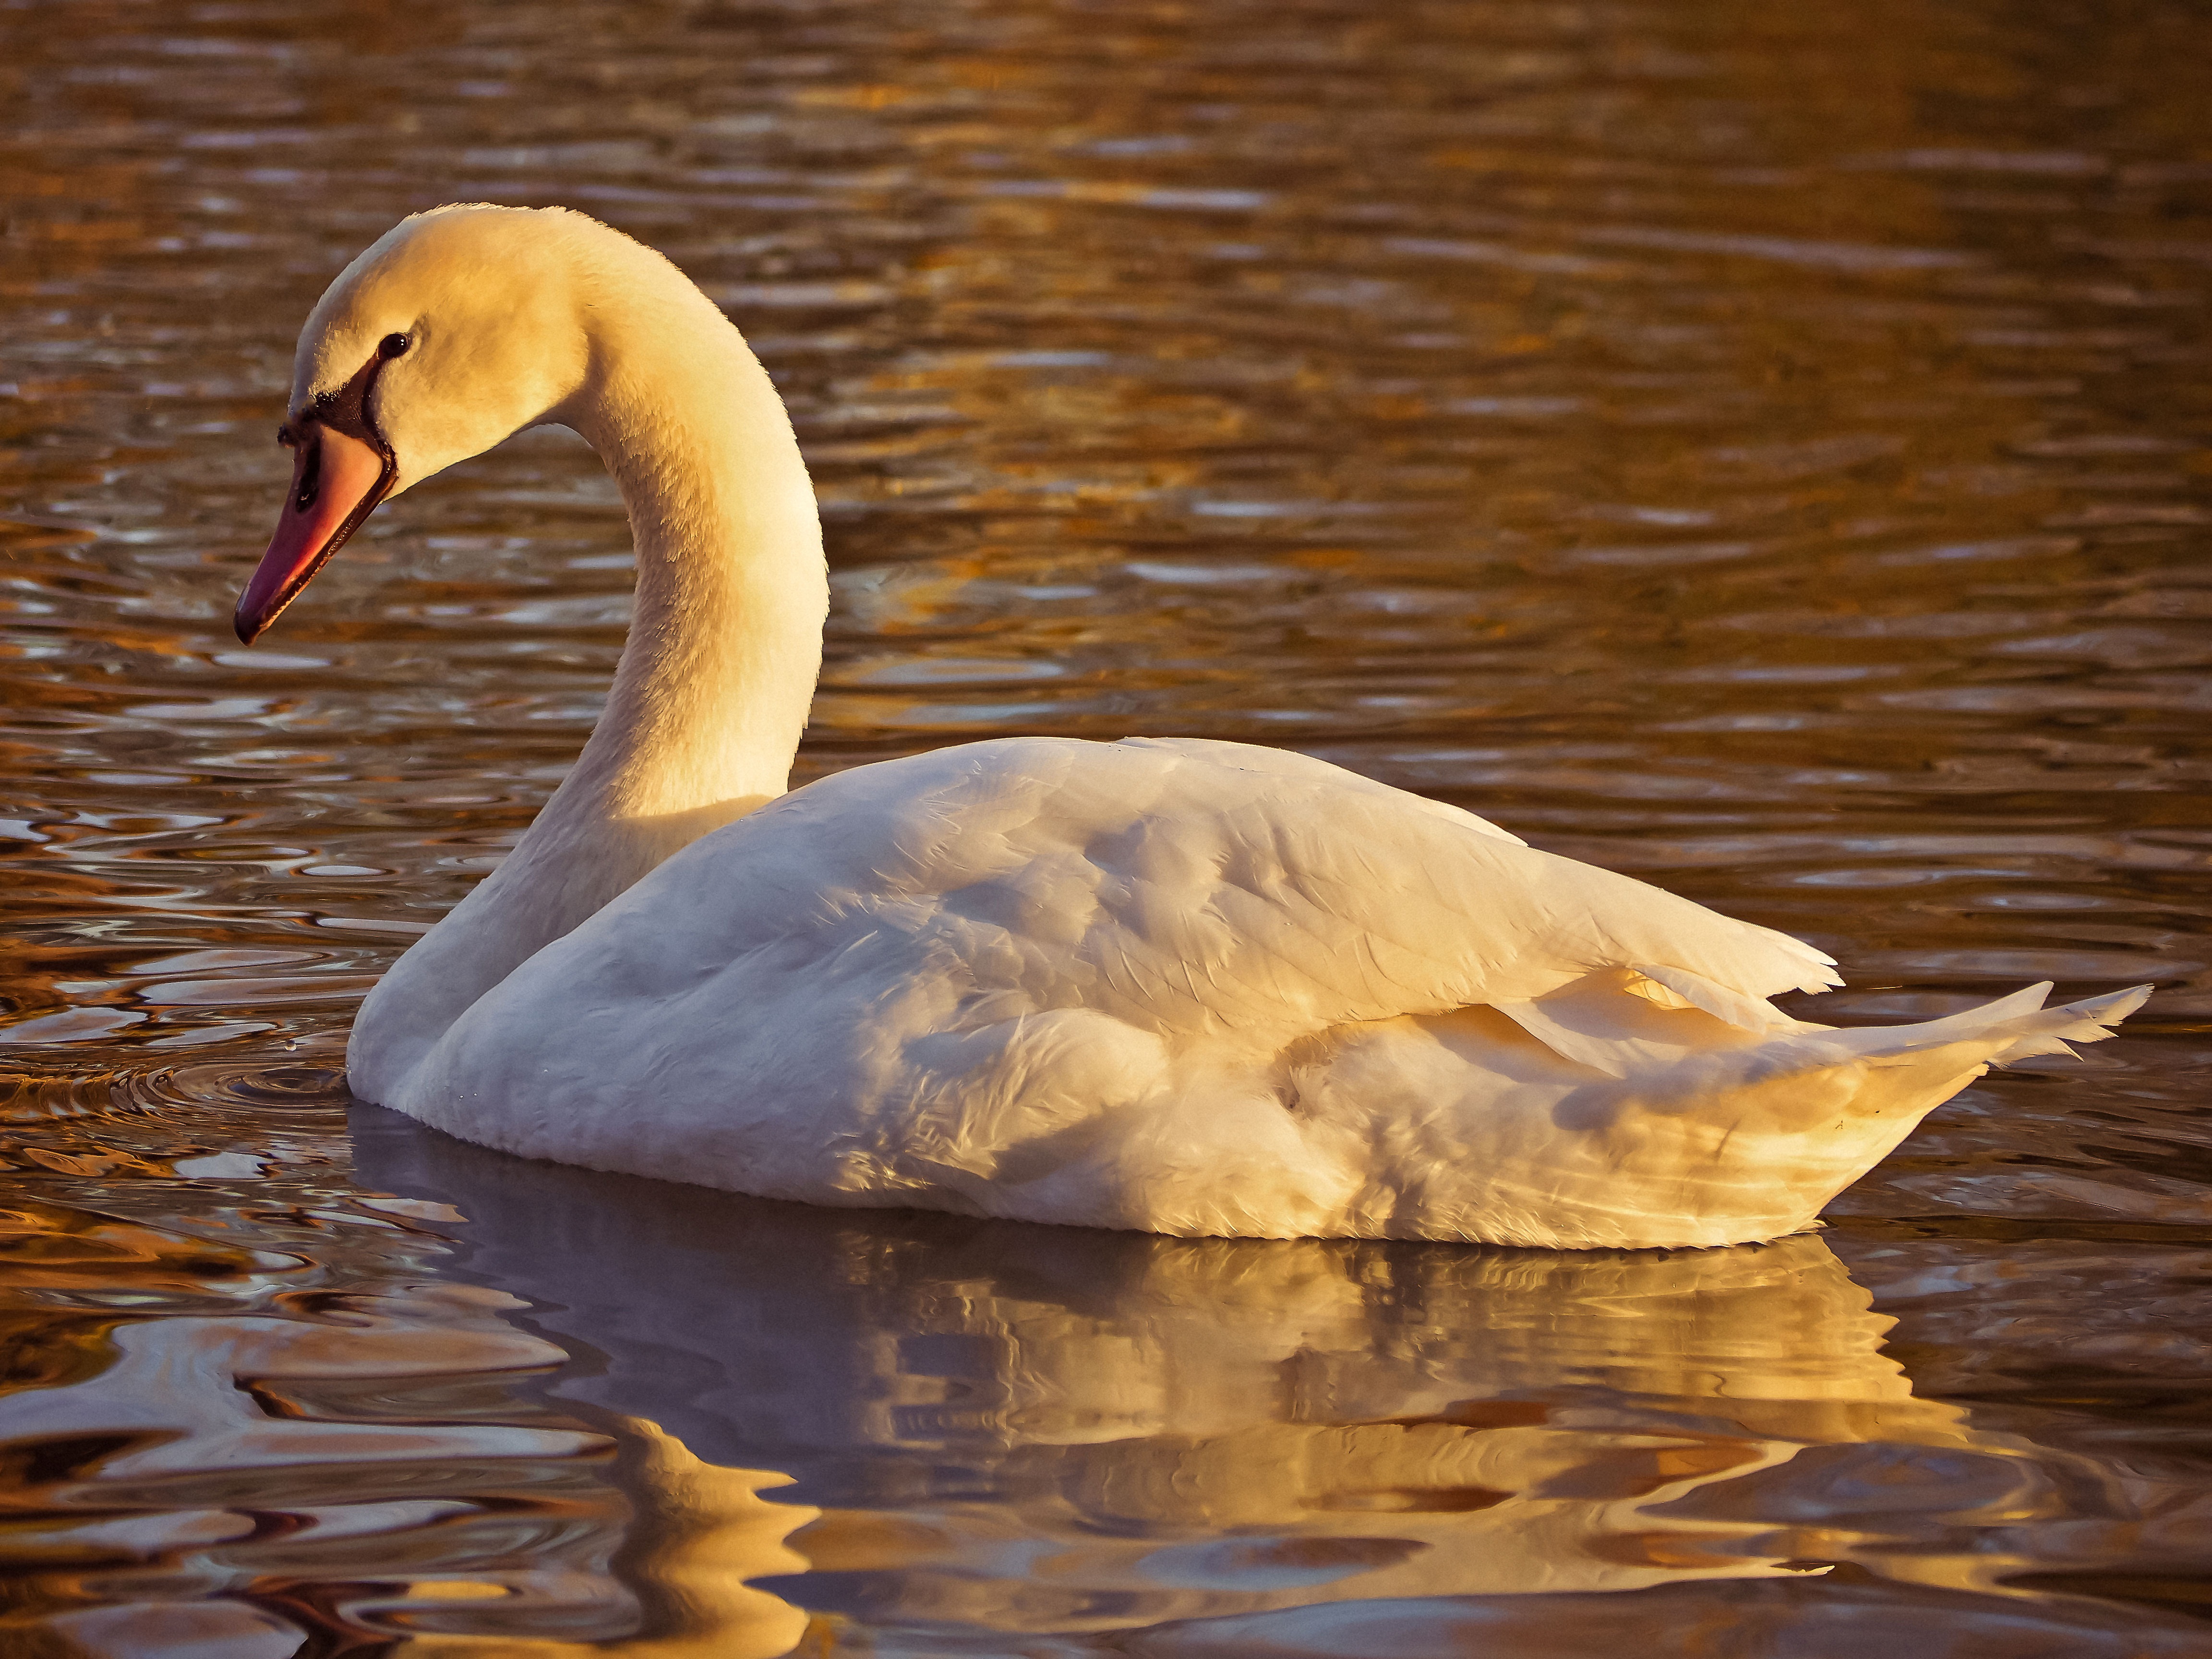
nature, bird, wing, white, lake, animal, wildlife, reflection, beak, rest, fauna, swan, vertebrate, waterfowl, waters, water bird, sublime, ducks geese and swans